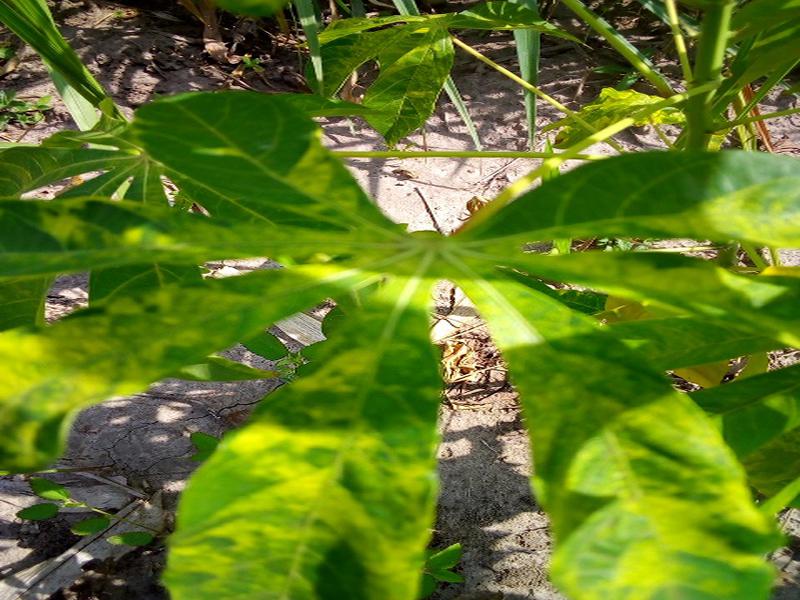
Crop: cassava
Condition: mosaic_disease